George MacKinnon

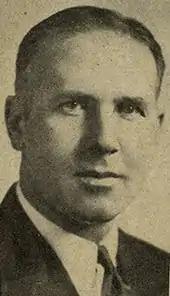
MacKinnon as a U.S. Representative

MacKinnon was also known as a conservative and once described as "so far right he makes Goldwater look like George McGovern," although this may have been hyperbole. According to Judge Harry T. Edwards, Judge MacKinnon was "a real character: he was someone who was not easily dissuaded from his positions, who always aimed to get his way, and, yet, who always enjoyed his colleagues and fostered collegiality on the court." Chief Justice Warren E. Burger, a fellow Minnesotan who appointed MacKinnon to the United States Sentencing Commission and the special court division that selected independent counsel, said, "He's a man who can't be frightened or pushed by anybody" when describing him. Thomas J. Campbell, who once worked as a clerk for Judge MacKinnon, has written: